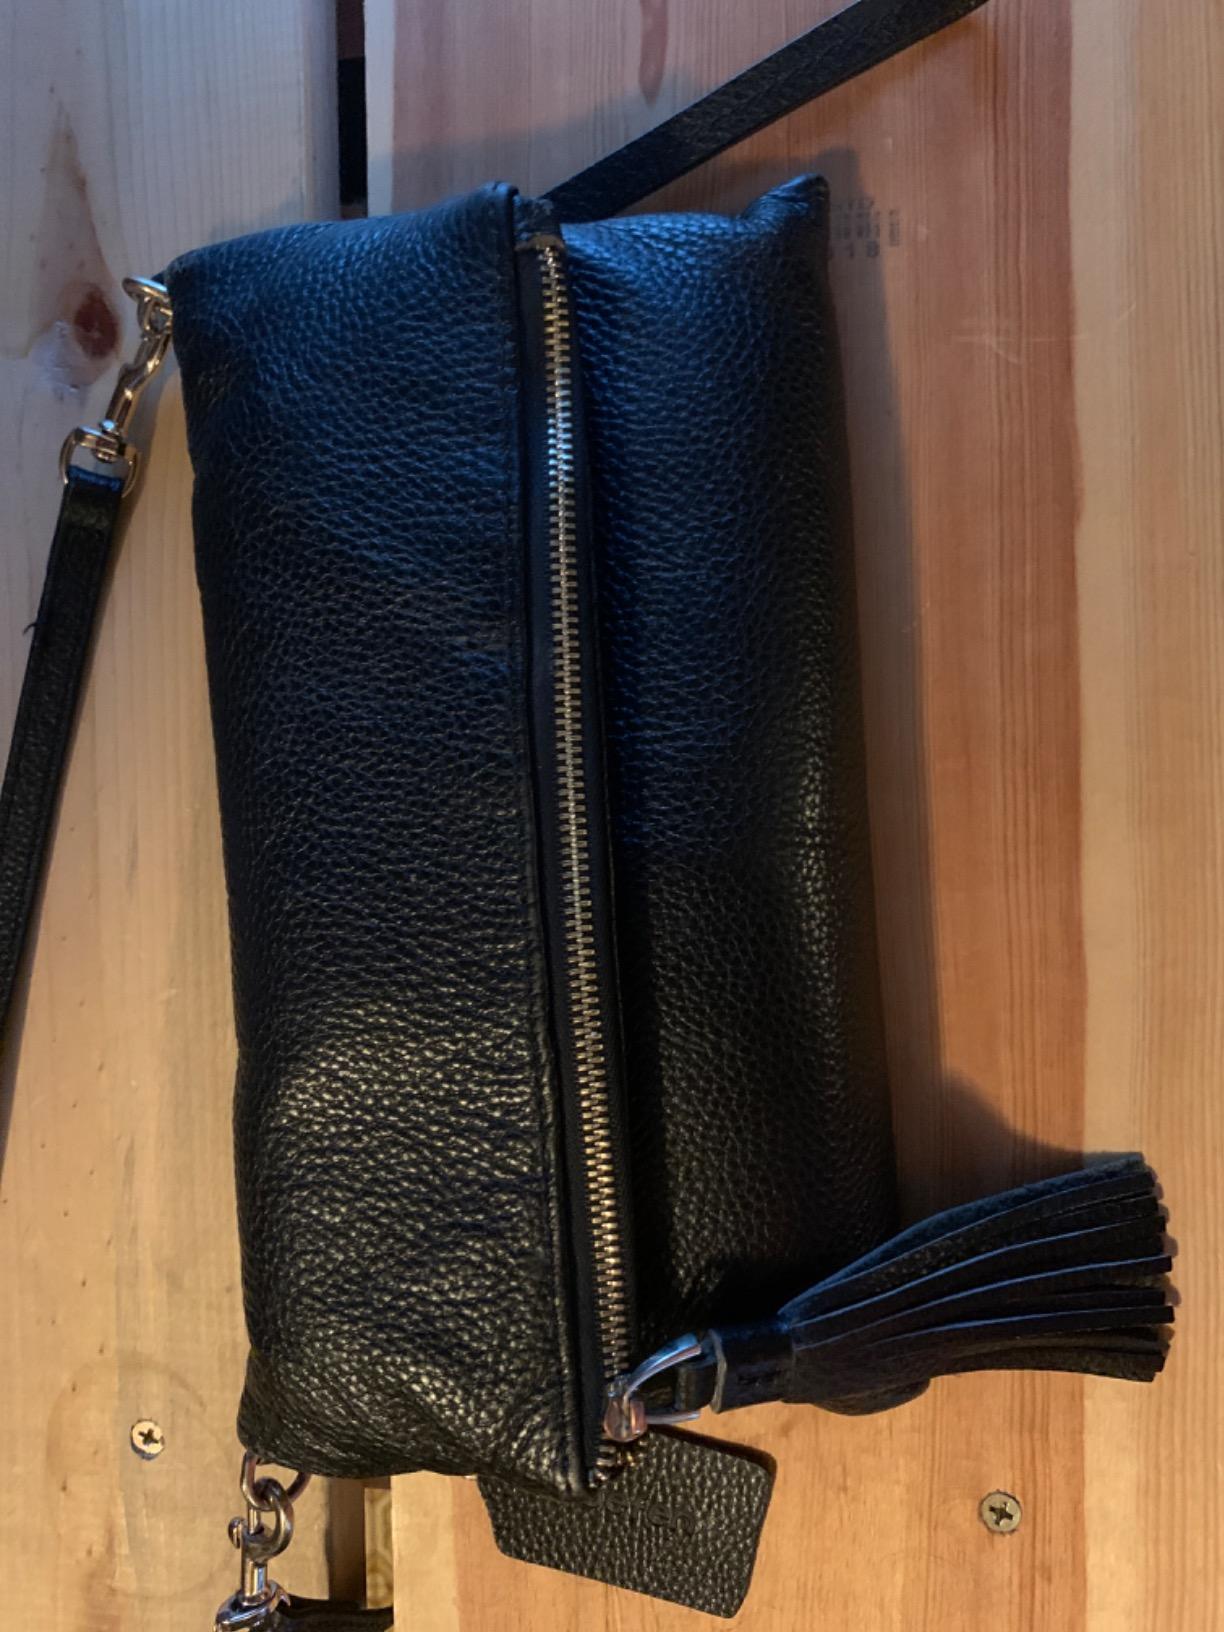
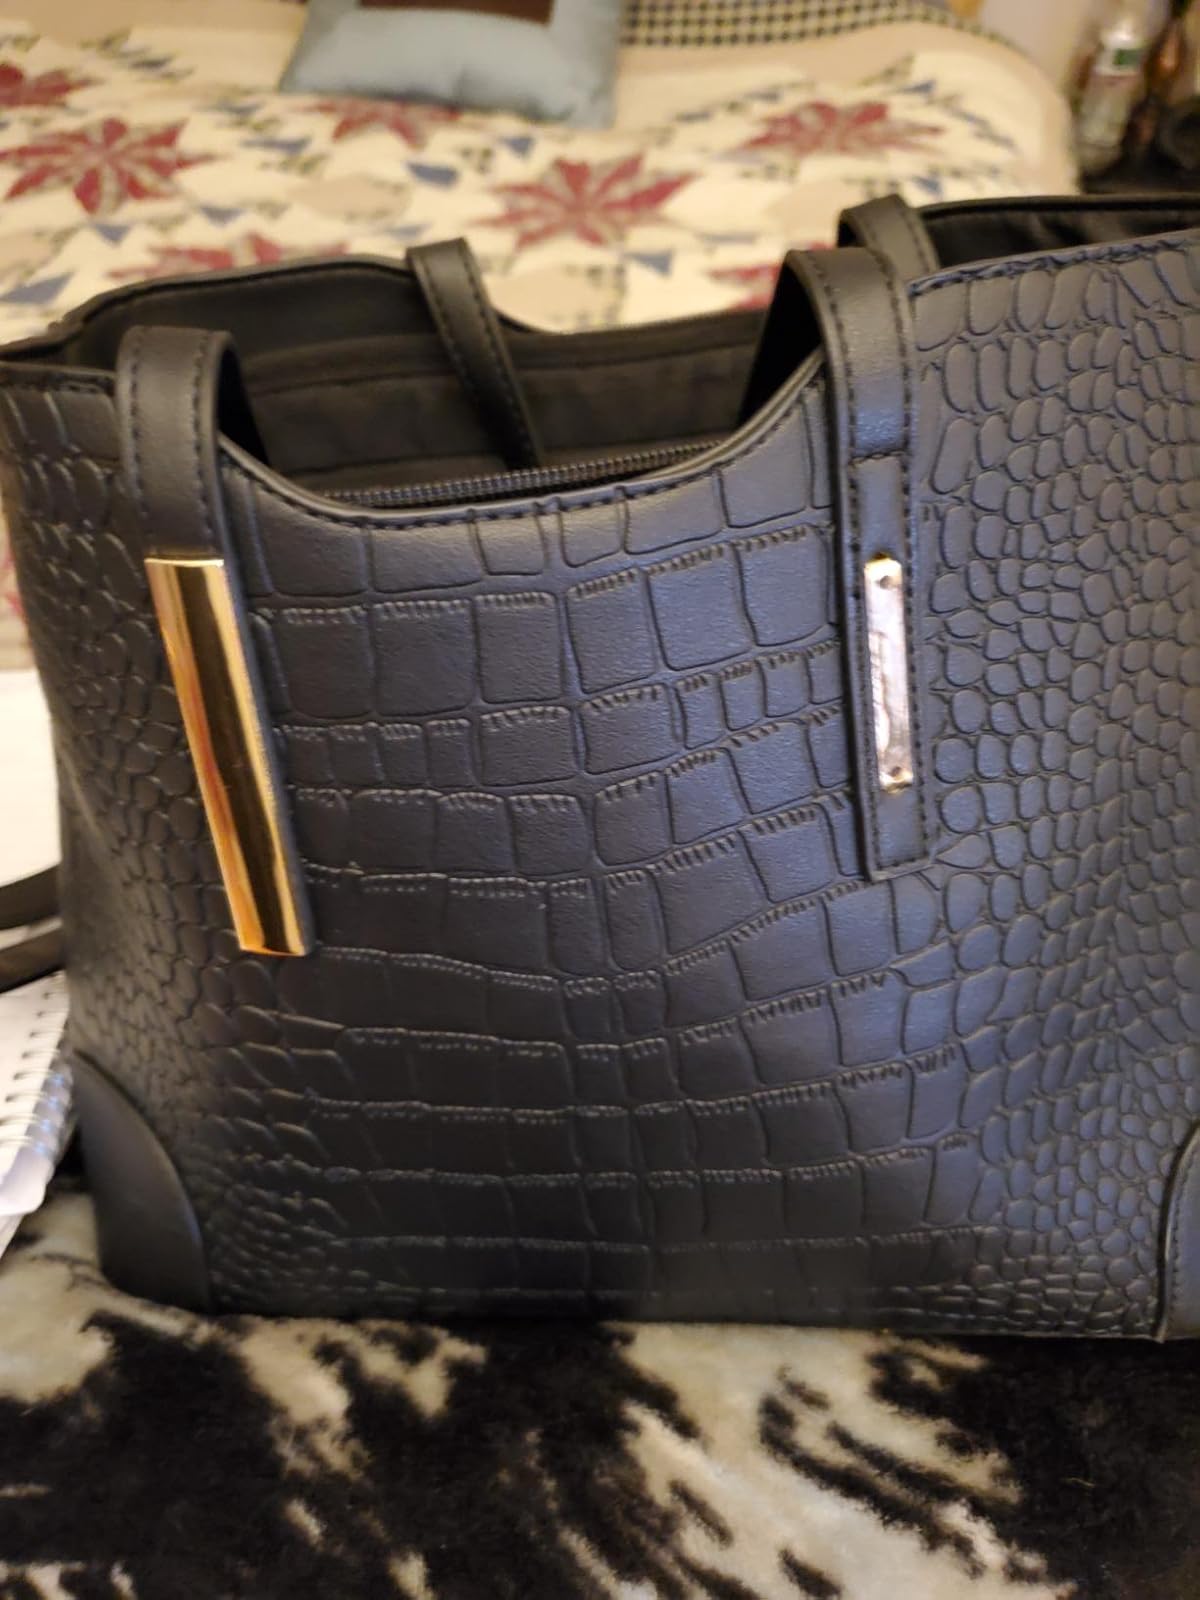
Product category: accessories_handbag
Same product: no